The Howard Stern Show

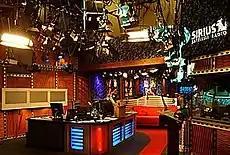
A studio constructed at Sirius for the show in 2005.

"The Howard Stern Show" made its debut broadcast on Sirius on January 9, 2006. The show began with "Also sprach Zarathustra" with added flatulence sound effects. George Takei then introduced himself as the show's new announcer. 180,000 Sirius radios were activated a day before. Stern read out the list of revelations for the show's "Revelations Game", where staff told an unknown secret about themselves.